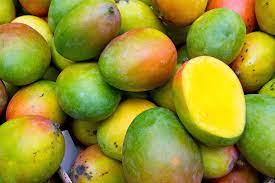
Label: Mango